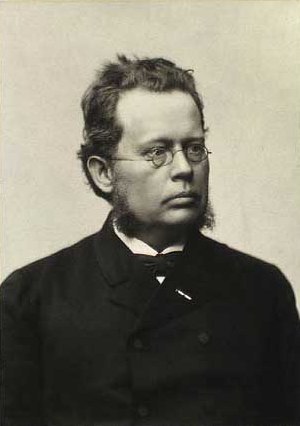
L.C. Borup
Ludvig Christian Borup. Foto af Frederik Riise
Ludvig Christian Borup var finansborgmester i Københavns Kommune og juridisk forfatter.